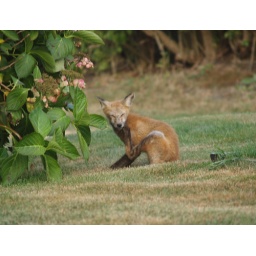
Spotted this fox running across the road and caught him hanging out in someone's backyard in Chatham, MA